Corlat

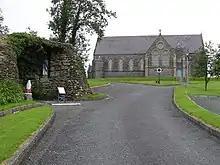
St. Joseph's Church

It is the location of one of the three Catholic chapels in the parish, erected in 1887, was the last of the three to be erected, and the only one not to have a cemetery. The chapel here is known locally as Knockatallon Chapel, taking its name from a larger neighbouring townland to the south, but is officially called St. Joseph's Church.